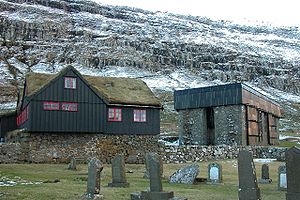
Færøsk kongsbonde
Kirkjubøargarður til venstre.